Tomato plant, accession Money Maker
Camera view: bottom (45 deg); turntable rotation: 0 degrees
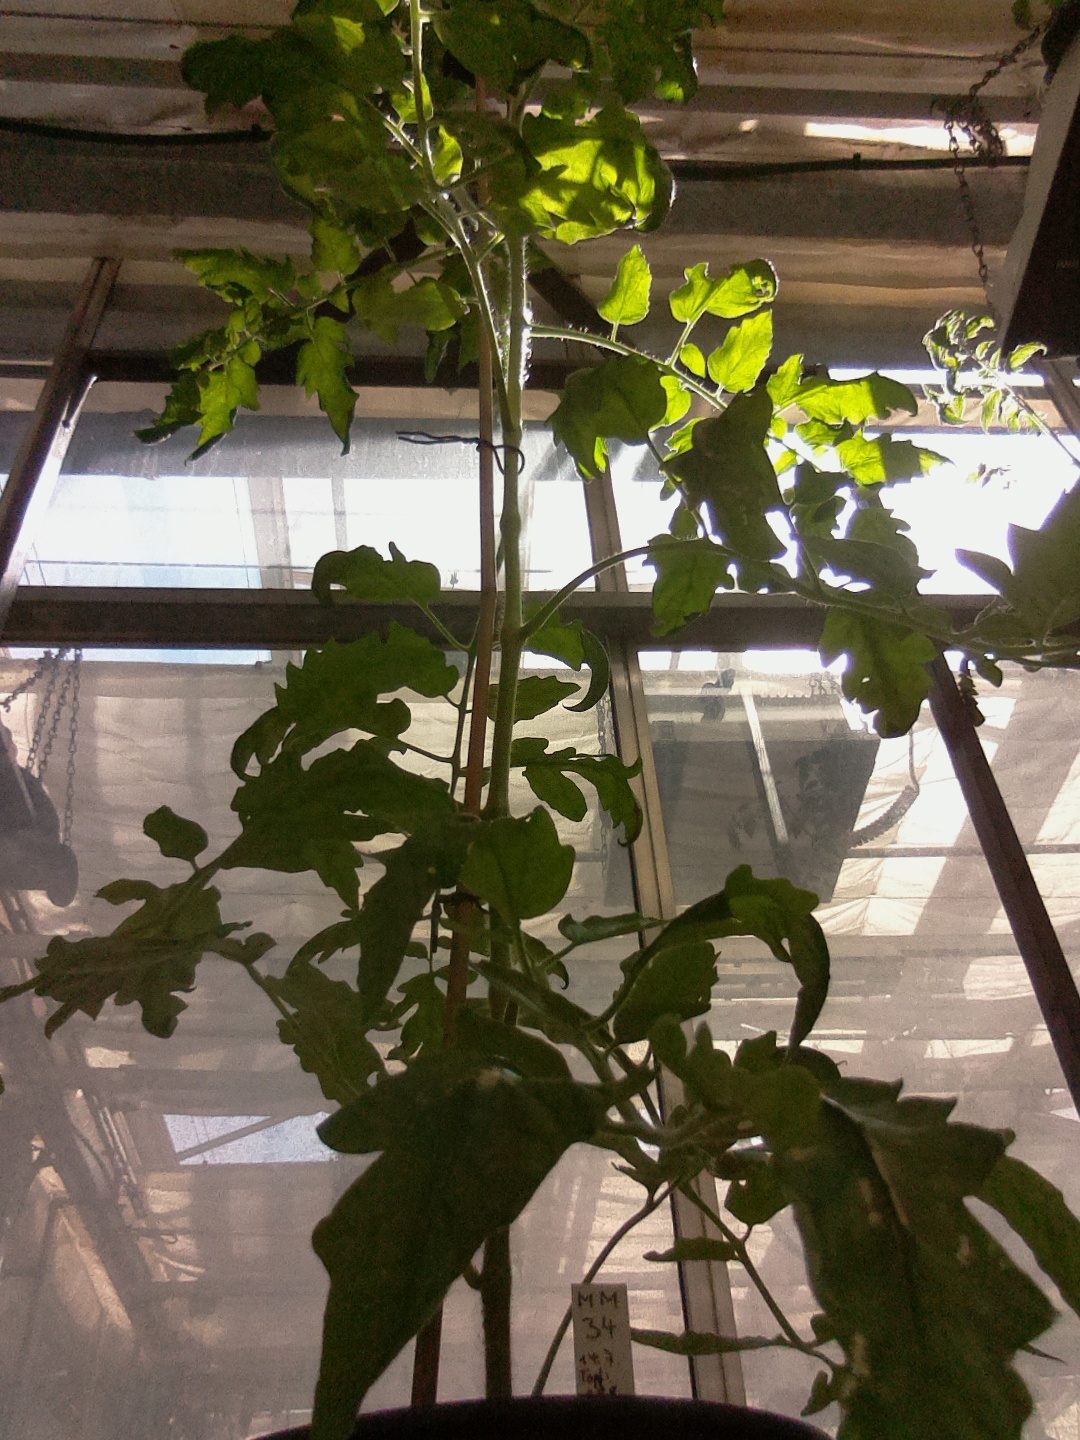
BBCH growth stage 61: 10%-20% of flowers open